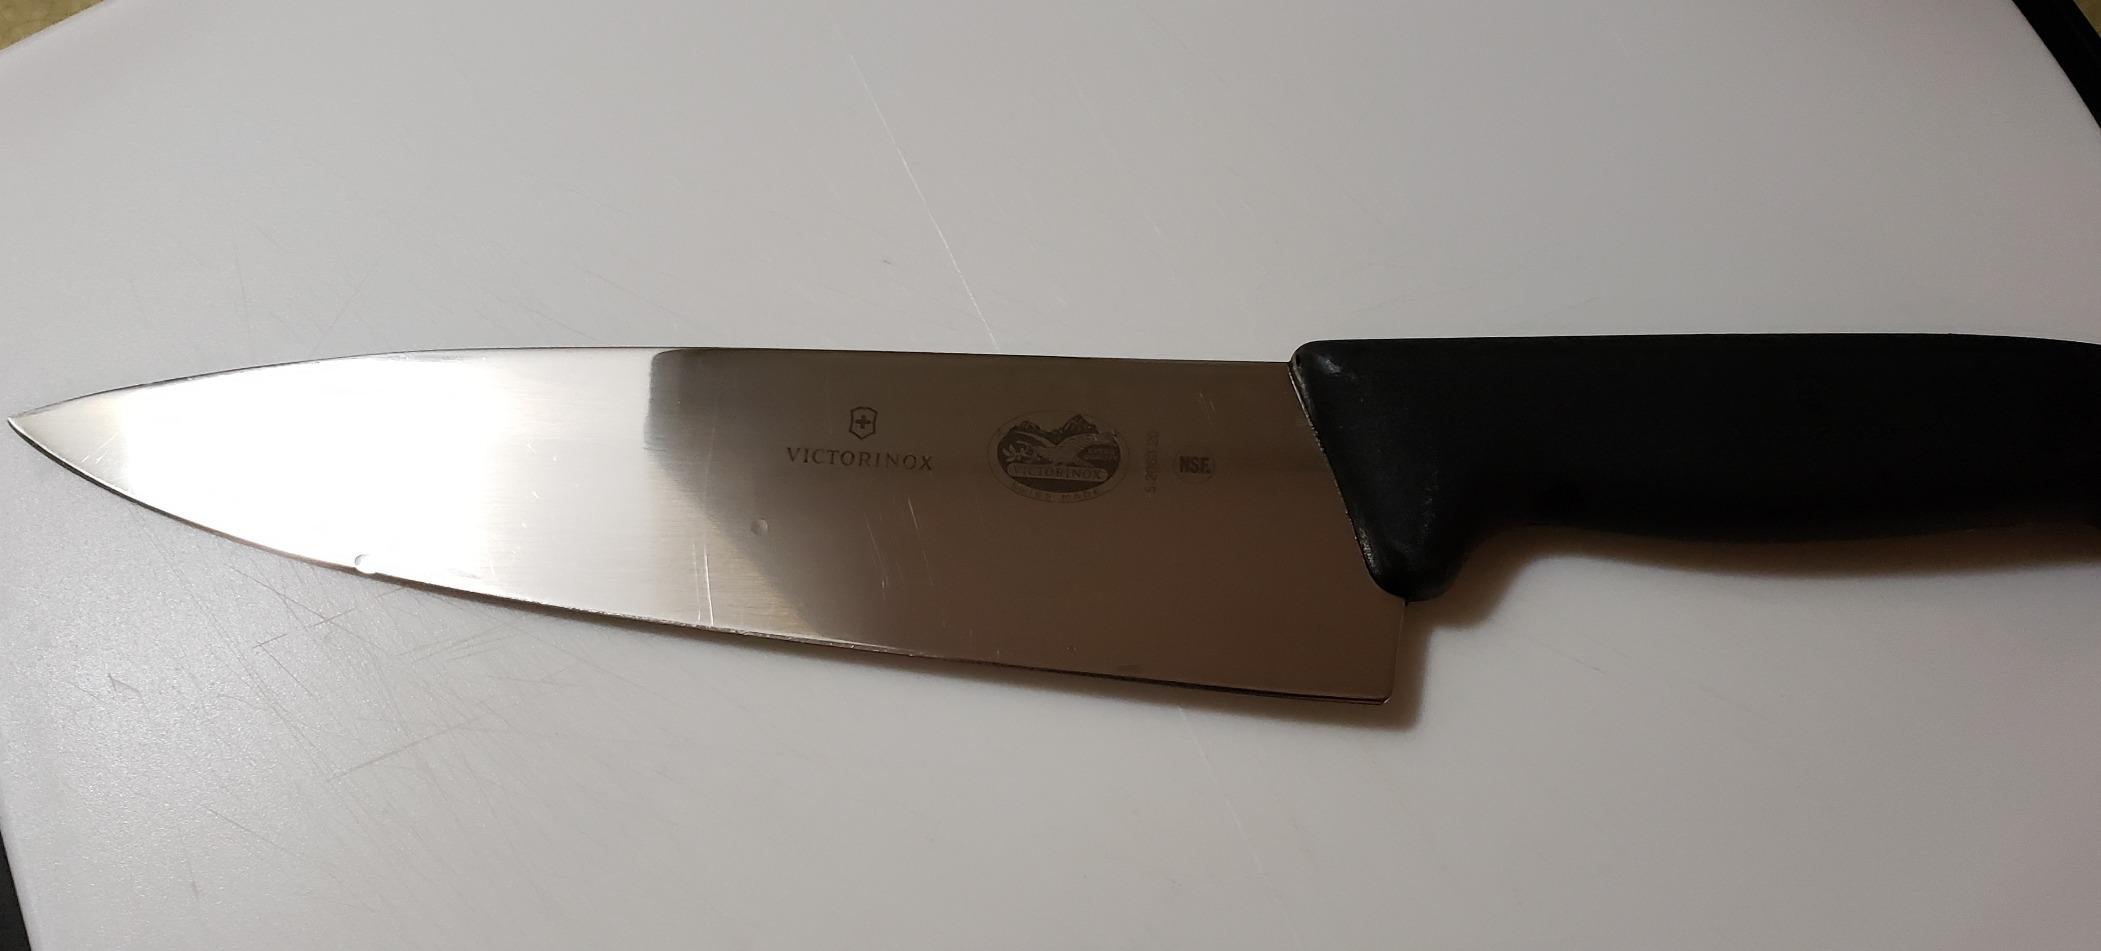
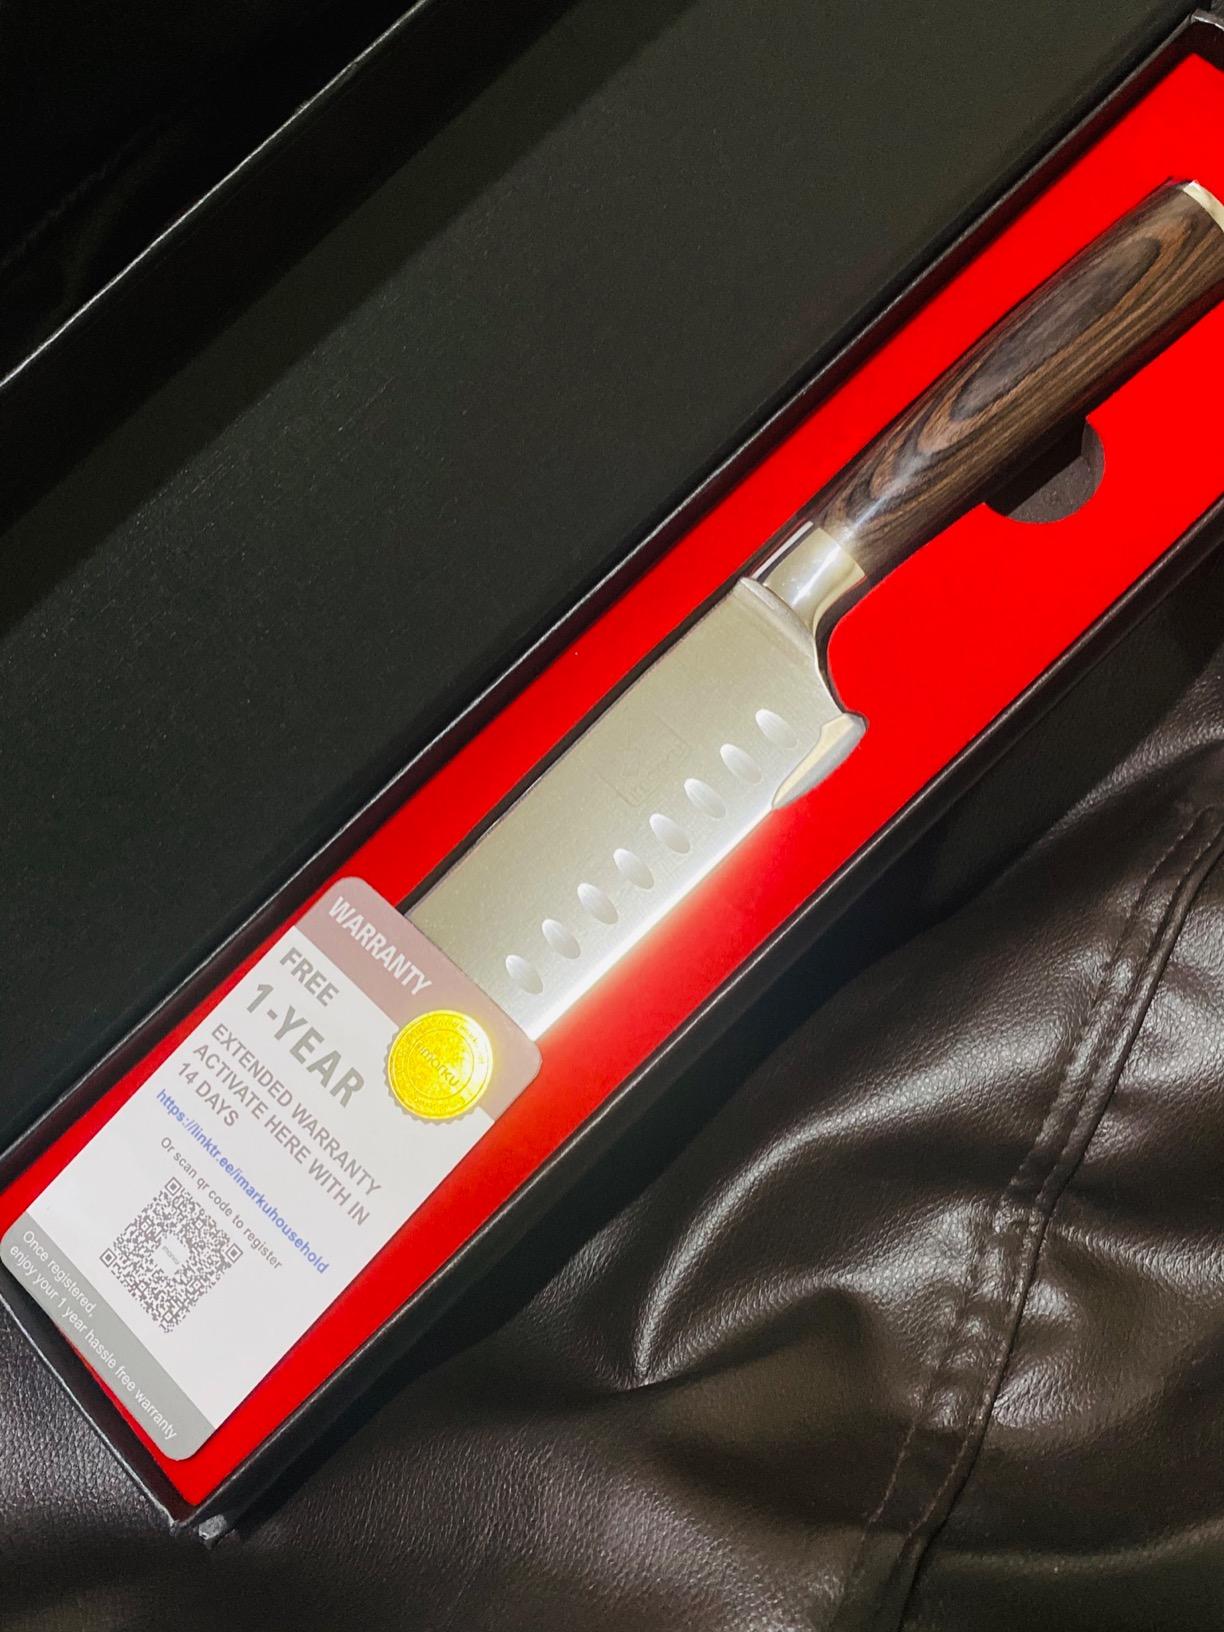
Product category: items_knife
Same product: no